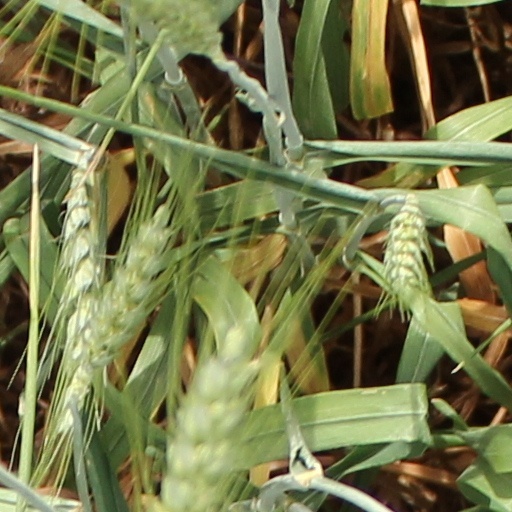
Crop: wheat